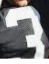
Number: 3